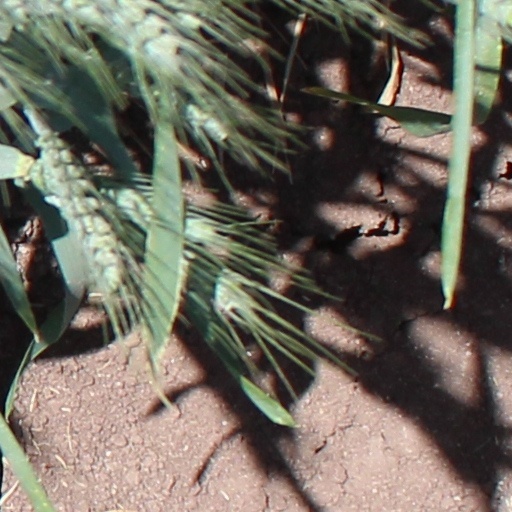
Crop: wheat